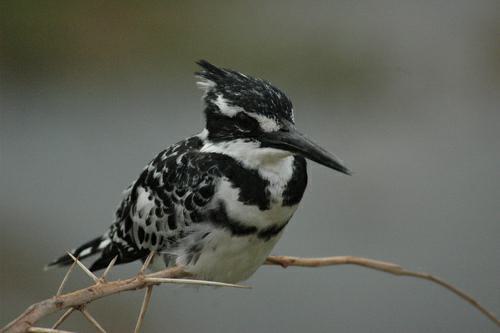
A photo of a pied kingfisher